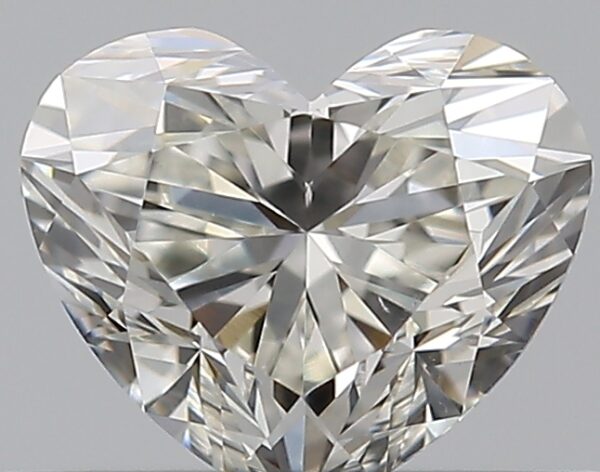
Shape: heart
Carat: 0.51
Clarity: VS1
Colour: I
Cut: EX
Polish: EX
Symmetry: EX
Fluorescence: N
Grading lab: GIA
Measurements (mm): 4.71 x 5.53 x 3.27